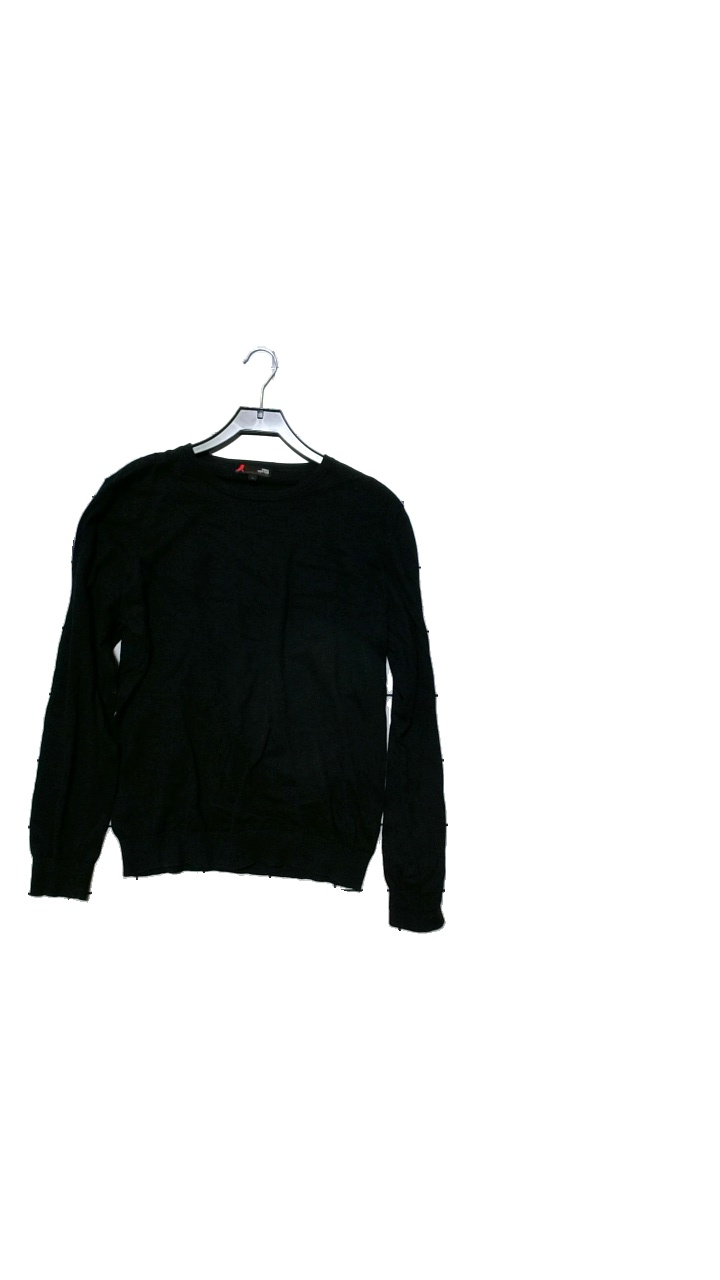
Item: Sweater (Men)
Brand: Dressman
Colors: Black
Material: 100% cotton
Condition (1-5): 3
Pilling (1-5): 4
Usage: Reuse
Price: <50